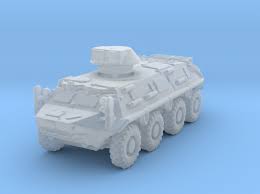
Label: BTR